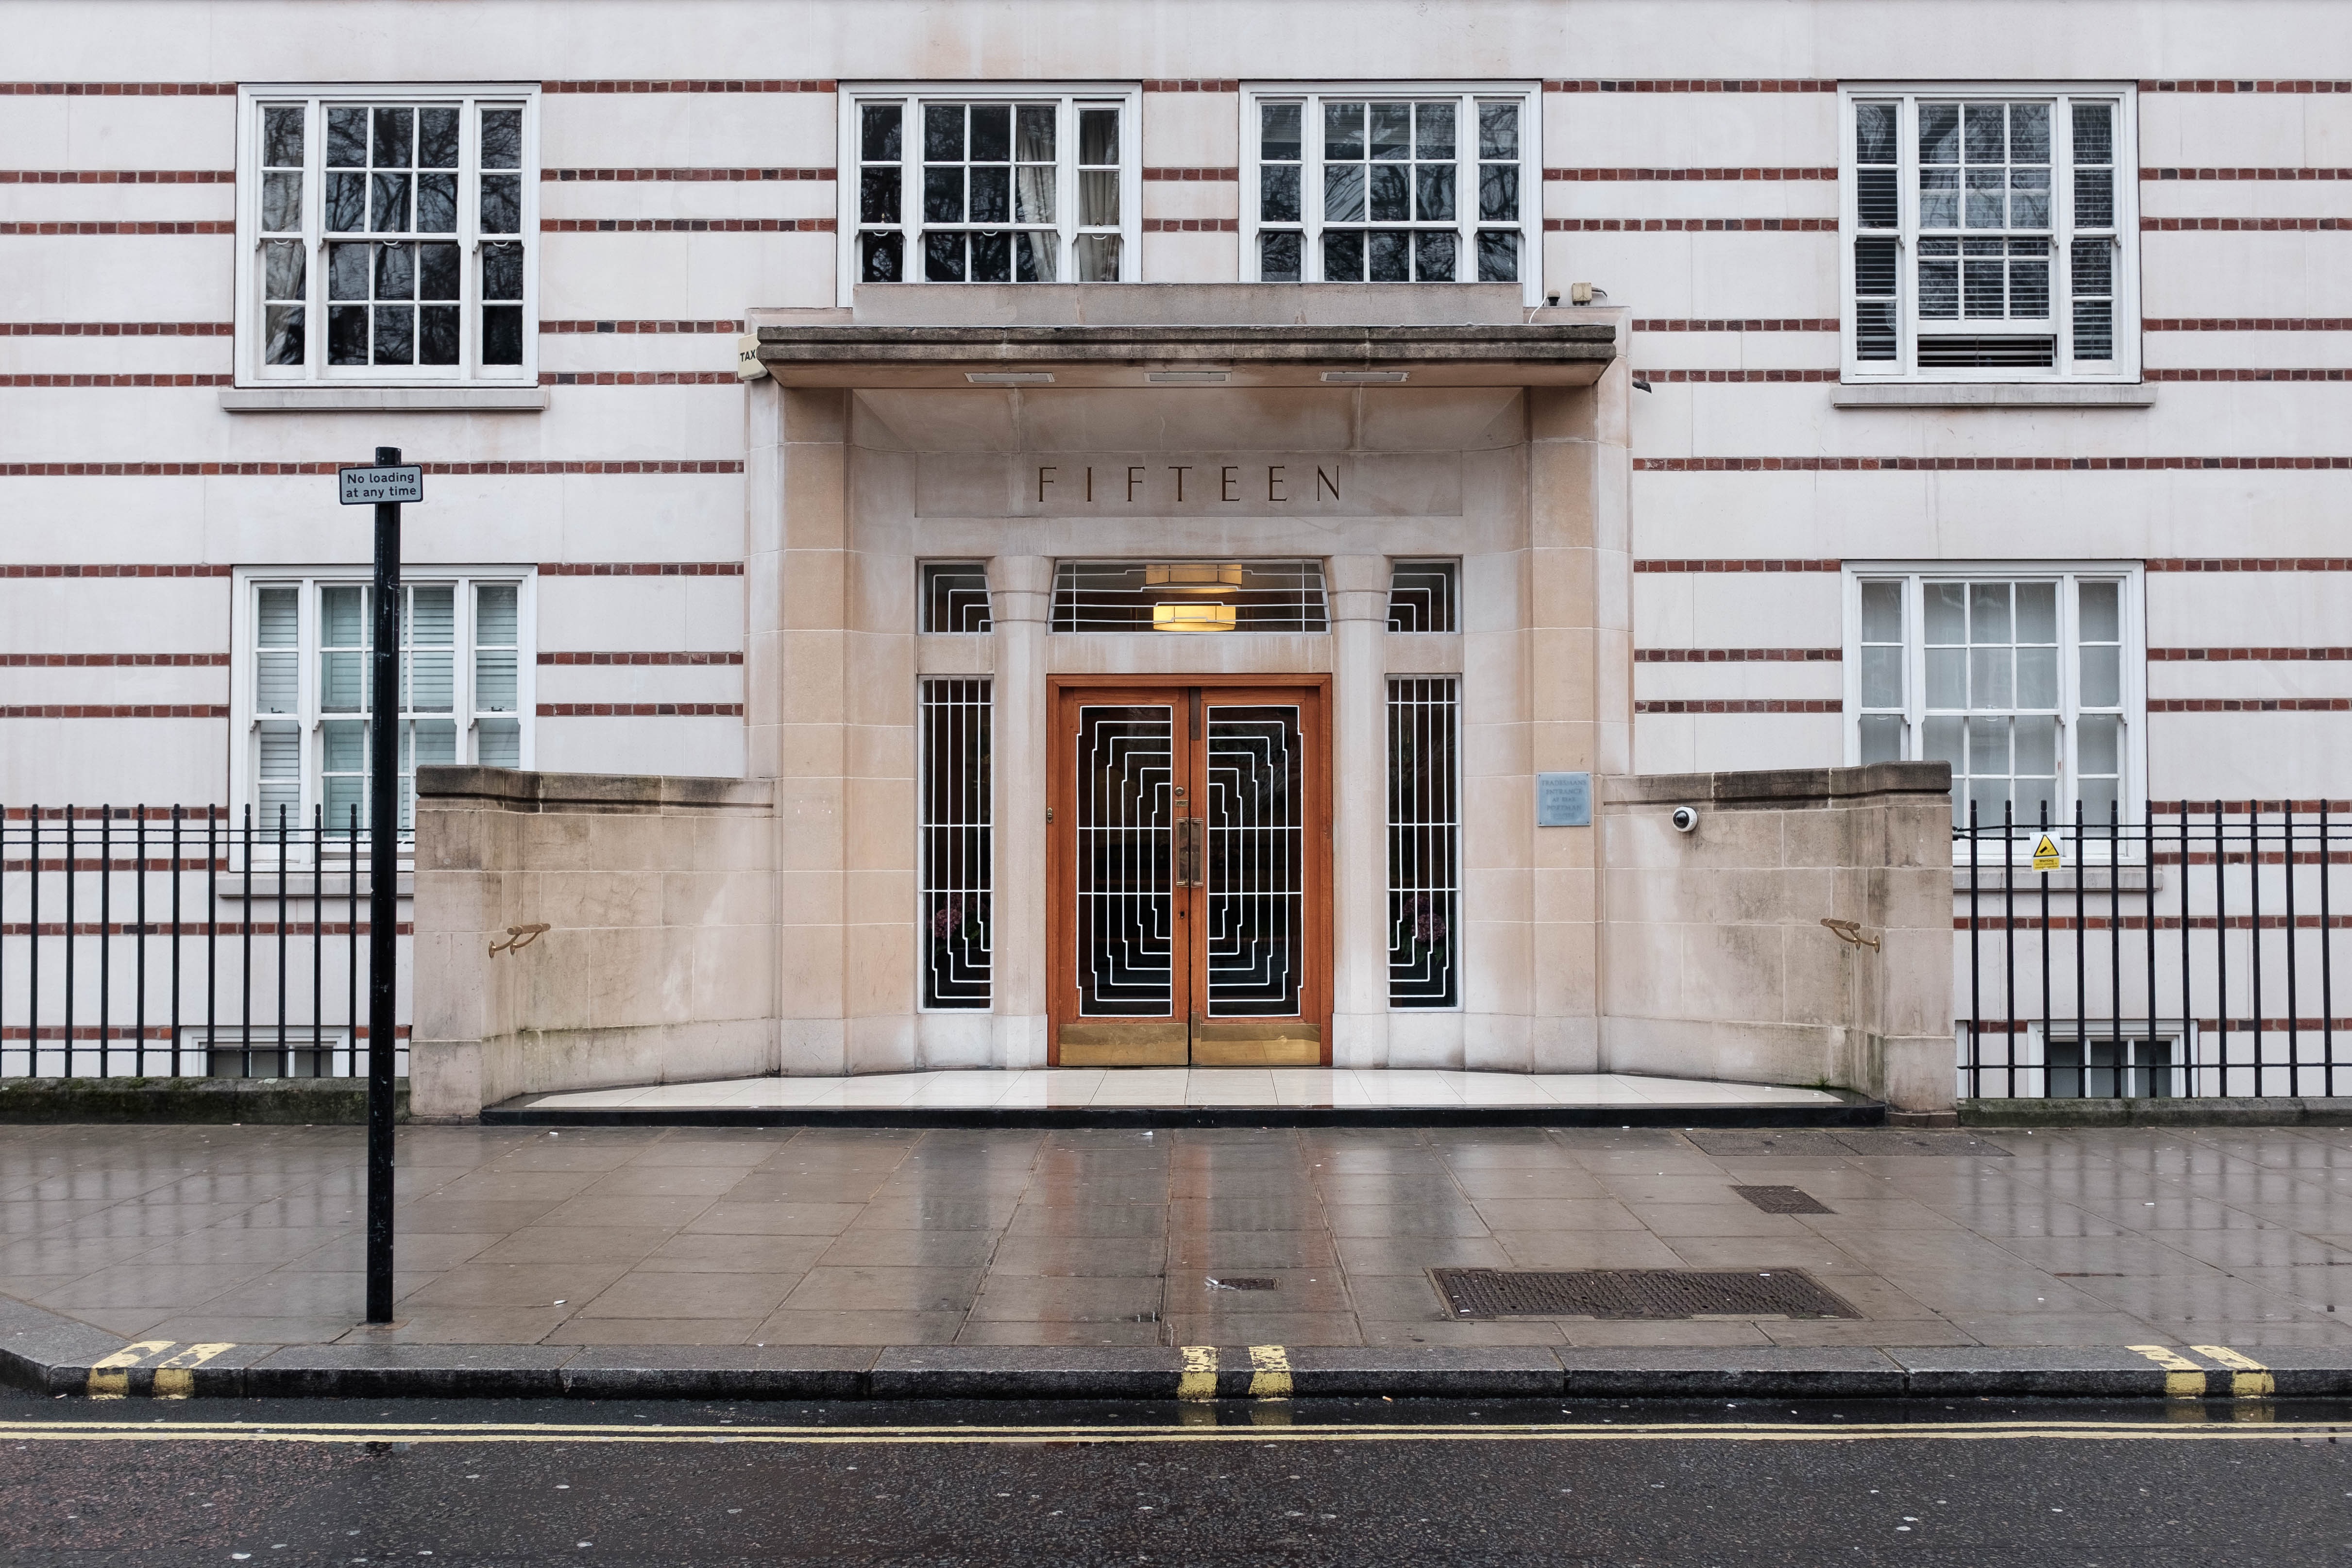
architecture, structure, house, window, building, city, urban, downtown, balcony, entrance, landmark, facade, gate, door, apartment, deco, art deco, living, design, apartments, style, iron